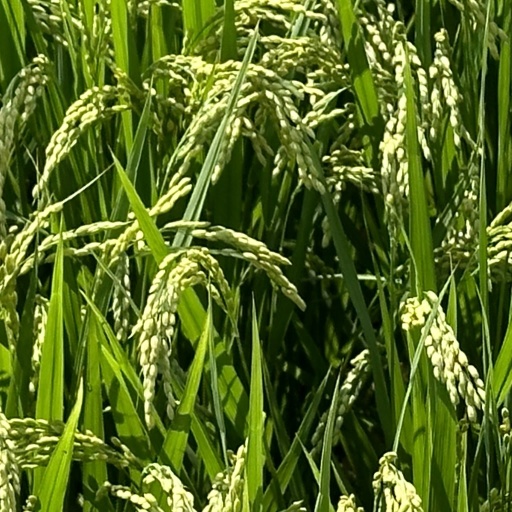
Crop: rice